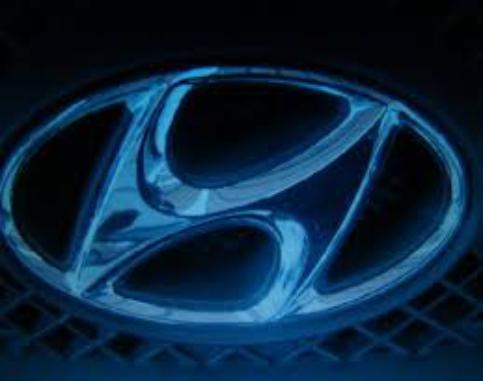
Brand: Hyundai-2
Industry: Transportation